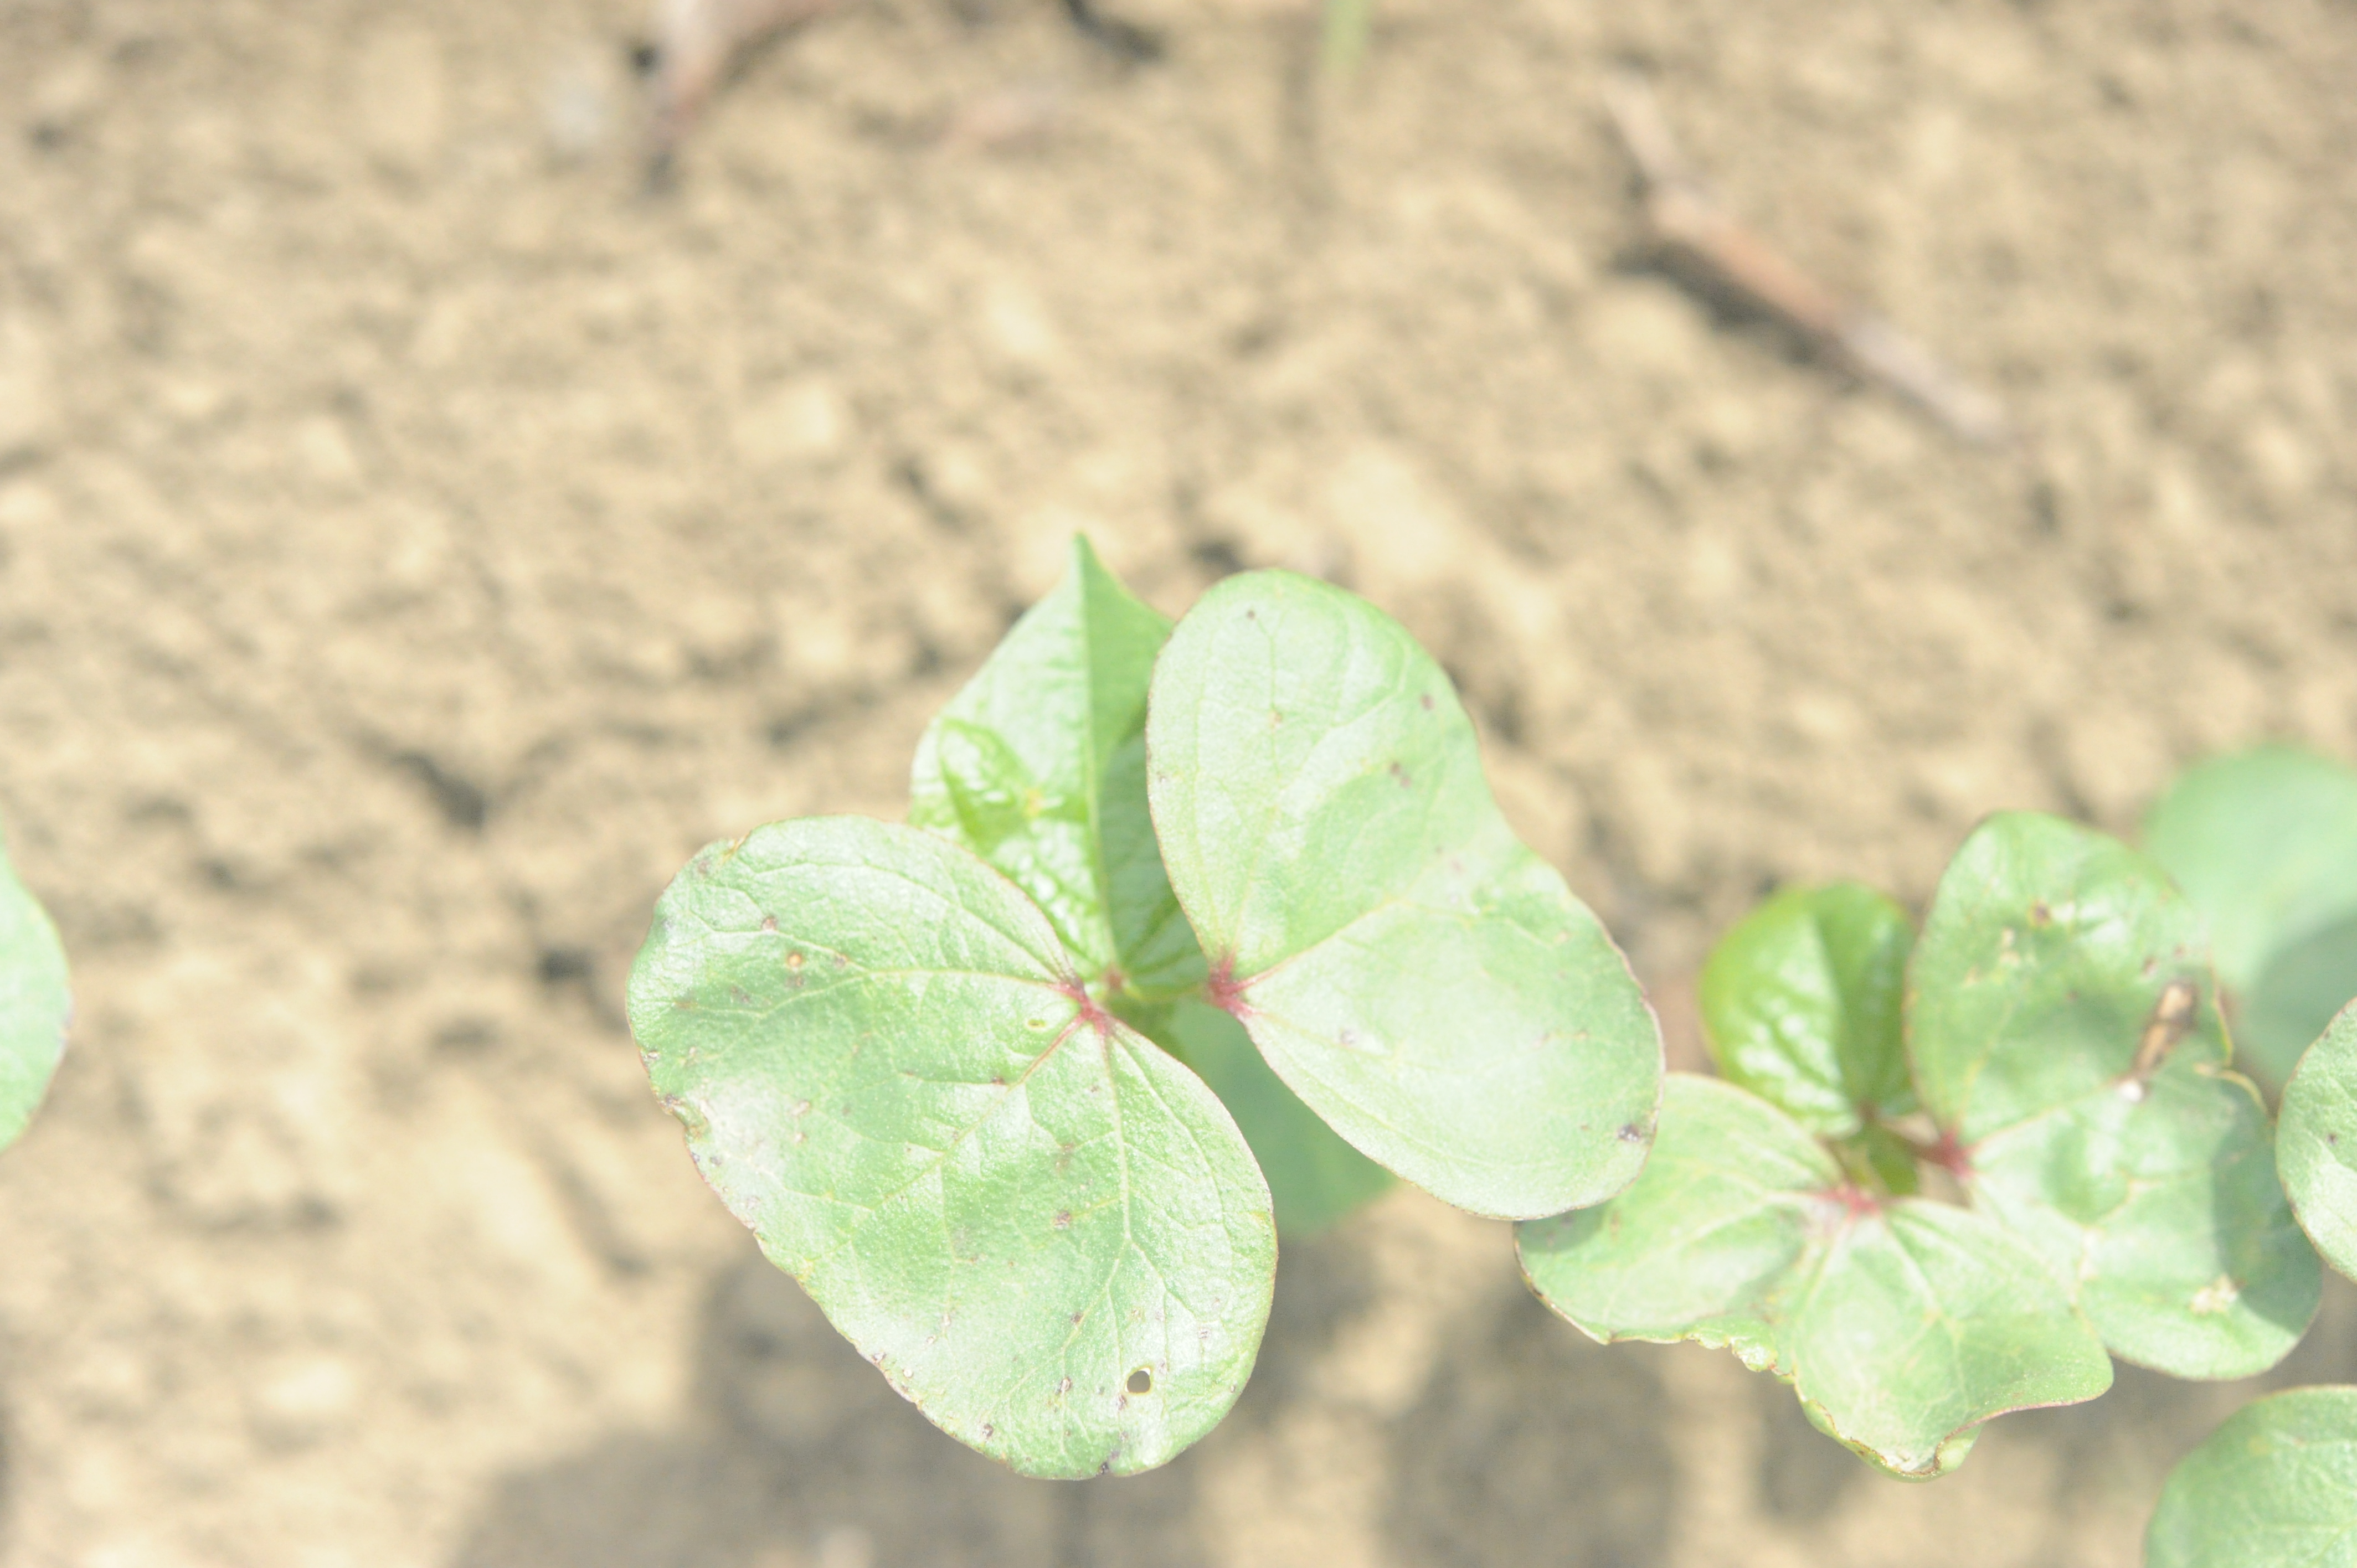
Label: cotton